Reformation in the Kingdom of Hungary

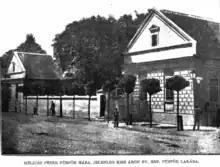
Péter Melius Juhász's house in Debrecen. Melius Juhász was an influential leader of the Hungarian Reformed Church in the late 16th century.

Religious discussions continued. In June 1557, the two Transylvanian church districts' joint synod completed a common confessional document, the Kolozsvár Consensus. It mirrored Luther's views on Eucharist, but in September the Protestant pastors of Partium adopted a Calvinist formula. The Saxon priests sent a copy of the Kolozsvár Consensus for a review to Melanchthon. The next Diet incorporated Melanchthon's assessment in a decree and outlawed Sacramentarians, but the ban could not stop the development of Reformed theology. Szegedi's student, Péter Melius Juhász completed the first Eucharistic creed in Hungarian. He defined the Eucharist as a symbolic commemoration of Christ's death in line with Reformed theology. He convinced Dávid to attend the synod of the Reformed clerics of Partium in Várad in August 1559. As the synod adopted the Reformed creed with Dávid's consent, Dávid's rupture with the Evangelical Church was inevitable and he abdicated the superintendency. In November, Hungarian pastors from Upper Hungary, Partium and Transylvania assembled at a joint synod in Marosvásárhely (Târgu Mureș, Romania) and adopted Melius's creed. The German townspeople remained hostile towards Calvinism and seven Upper Hungarian mining towns adopted a common Lutheran confession of faith, the . Sometimes the local lords' patronage right was inadequate to stop the spread of Reformed ideas. The local congregation convinced Sárospatak's Evangelical lord, Gábor Perényi, to acknowledge its right to freely choose between Evangelical and Reformed Eucharistic liturgy.